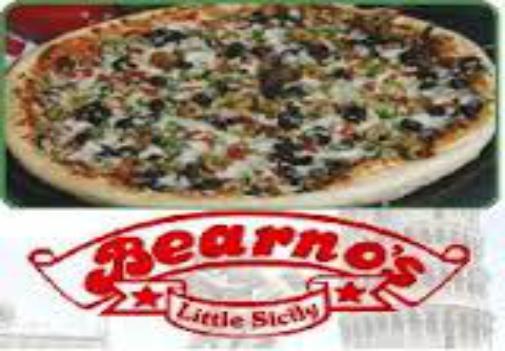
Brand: Bearno's
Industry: Food